Dunster Working Watermill

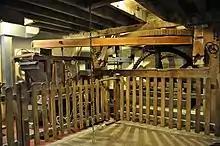
The pit wheel and spur wheel along with flour transporter and flour sieve.

The three-storey building has a slate roof. To the south east a stone wall contains wrought iron gates in an arched gateway.